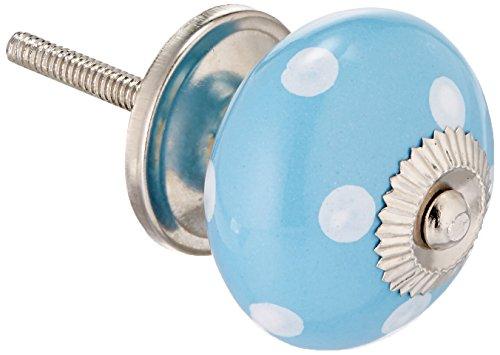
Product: Darice Ceramic-Round-Blue and White Polka Dots Decorative Knob
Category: Home & Kitchen | Home Décor | Kids' Room Décor | Accents | Drawer Handles & Pulls
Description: Knob dimensions measure 1.5 x 1.5 inches.
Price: $3.19
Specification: ProductDimensions:2.7x2.2x1.4inches|ShippingWeight:2.08ounces(Viewshippingratesandpolicies)|Itemmodelnumber:30004416|ASIN:B01FV62DTI